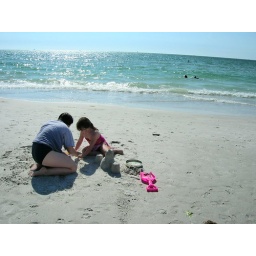
Shira and Amallia building a castle in the sand.